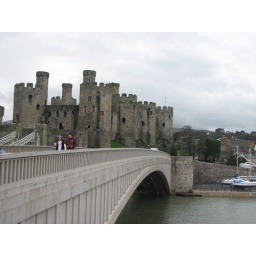
Amy and Patrick cross the bridge heading away from the castle in Conwy, Wales.